Korketrekkeren

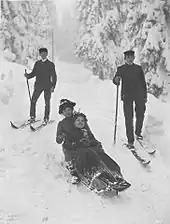
Tobogganing and skiing in 1903

Korketrekkeren was originally part of Frognerseterveien, a road which ran up to Frognerseteren. It was completed in 1867 to the orders of landlord Thomas Johannessen Heftye, who had been purchasing forest properties in the area. The section between Svendstuen and Frognerseteren gradually became known as Korktrekkeren. Holmen- og Voksenkollselskapet was established in 1888 and undertook a series of public infrastructure investments in the area, including the construction of roads, skiing trails, natural tobogganing tracks and a chapel. The property was given to Kristiania Municipality (today Oslo Municipality) in 1894. Tobagganing became a popular sport from the 1880s and Holmen- og Voksenkollselskapet rented out sleds which were permitted to be used on roads and designated tracks after 19:00 on evenings with moonlight.